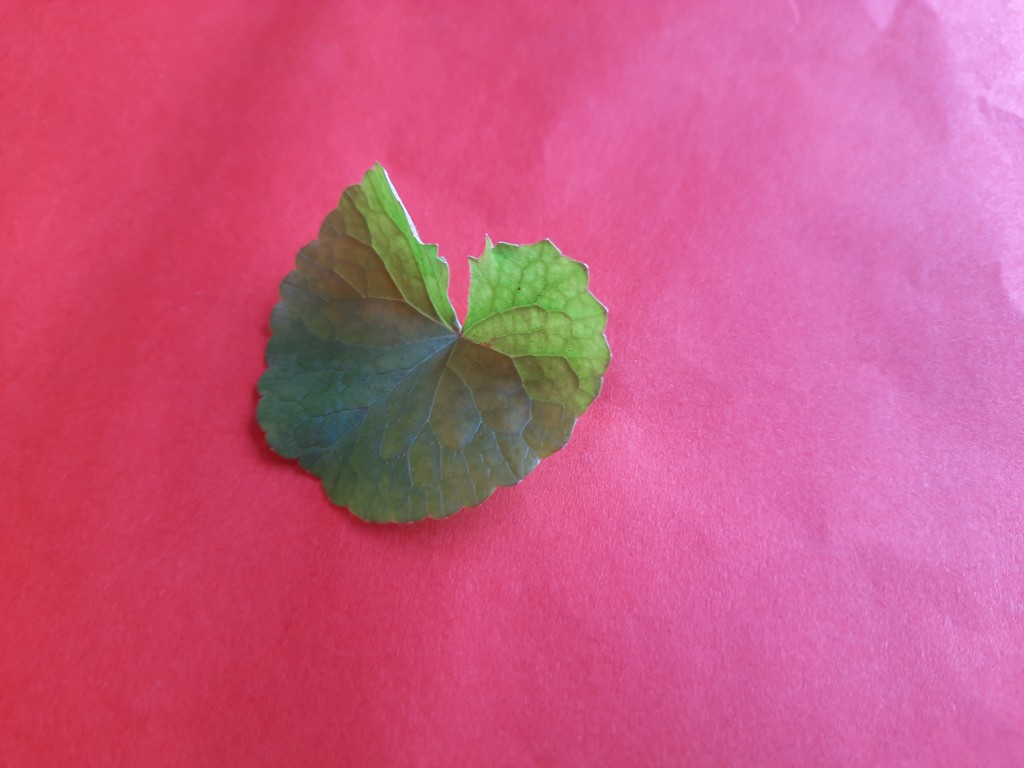
Label: Healthy